Yasser Elshantaf

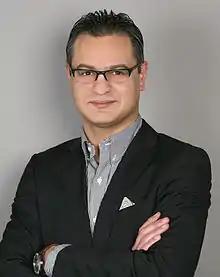
ICT Entrepreneur

Yasser Elshantaf (born 1983 or 20 January 1983) is a Palestinian-German entrepreneur, digital transformation strategist, and political activist. Born in Gaza, he received his MBA from the Ludwigshafen University of Business and Society, along with a Bachelor's degree in Computer Information Systems. In 2009, Elshantaf received the Konrad-Zuse Scholarship for ICT entrepreneurs, funded by the German Foreign Office.